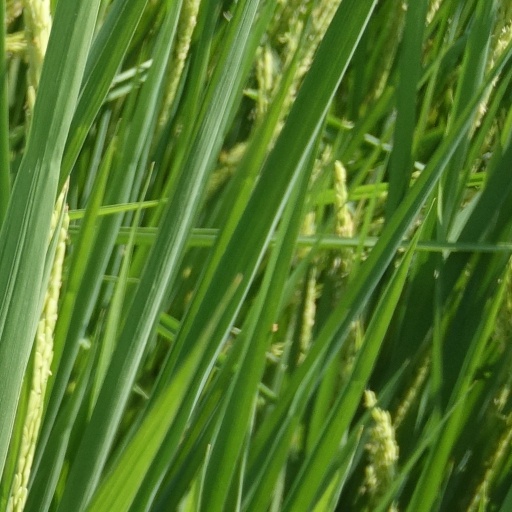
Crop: rice